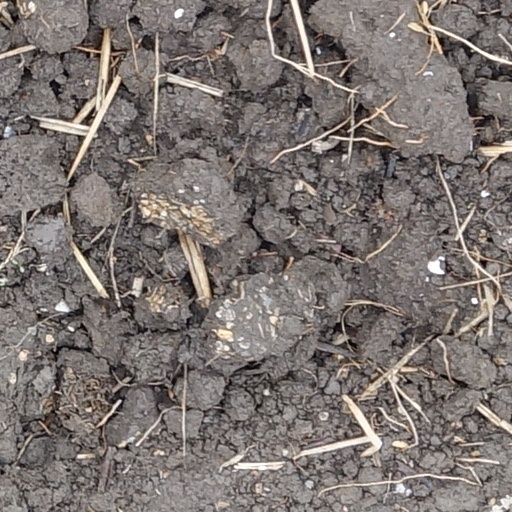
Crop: wheat